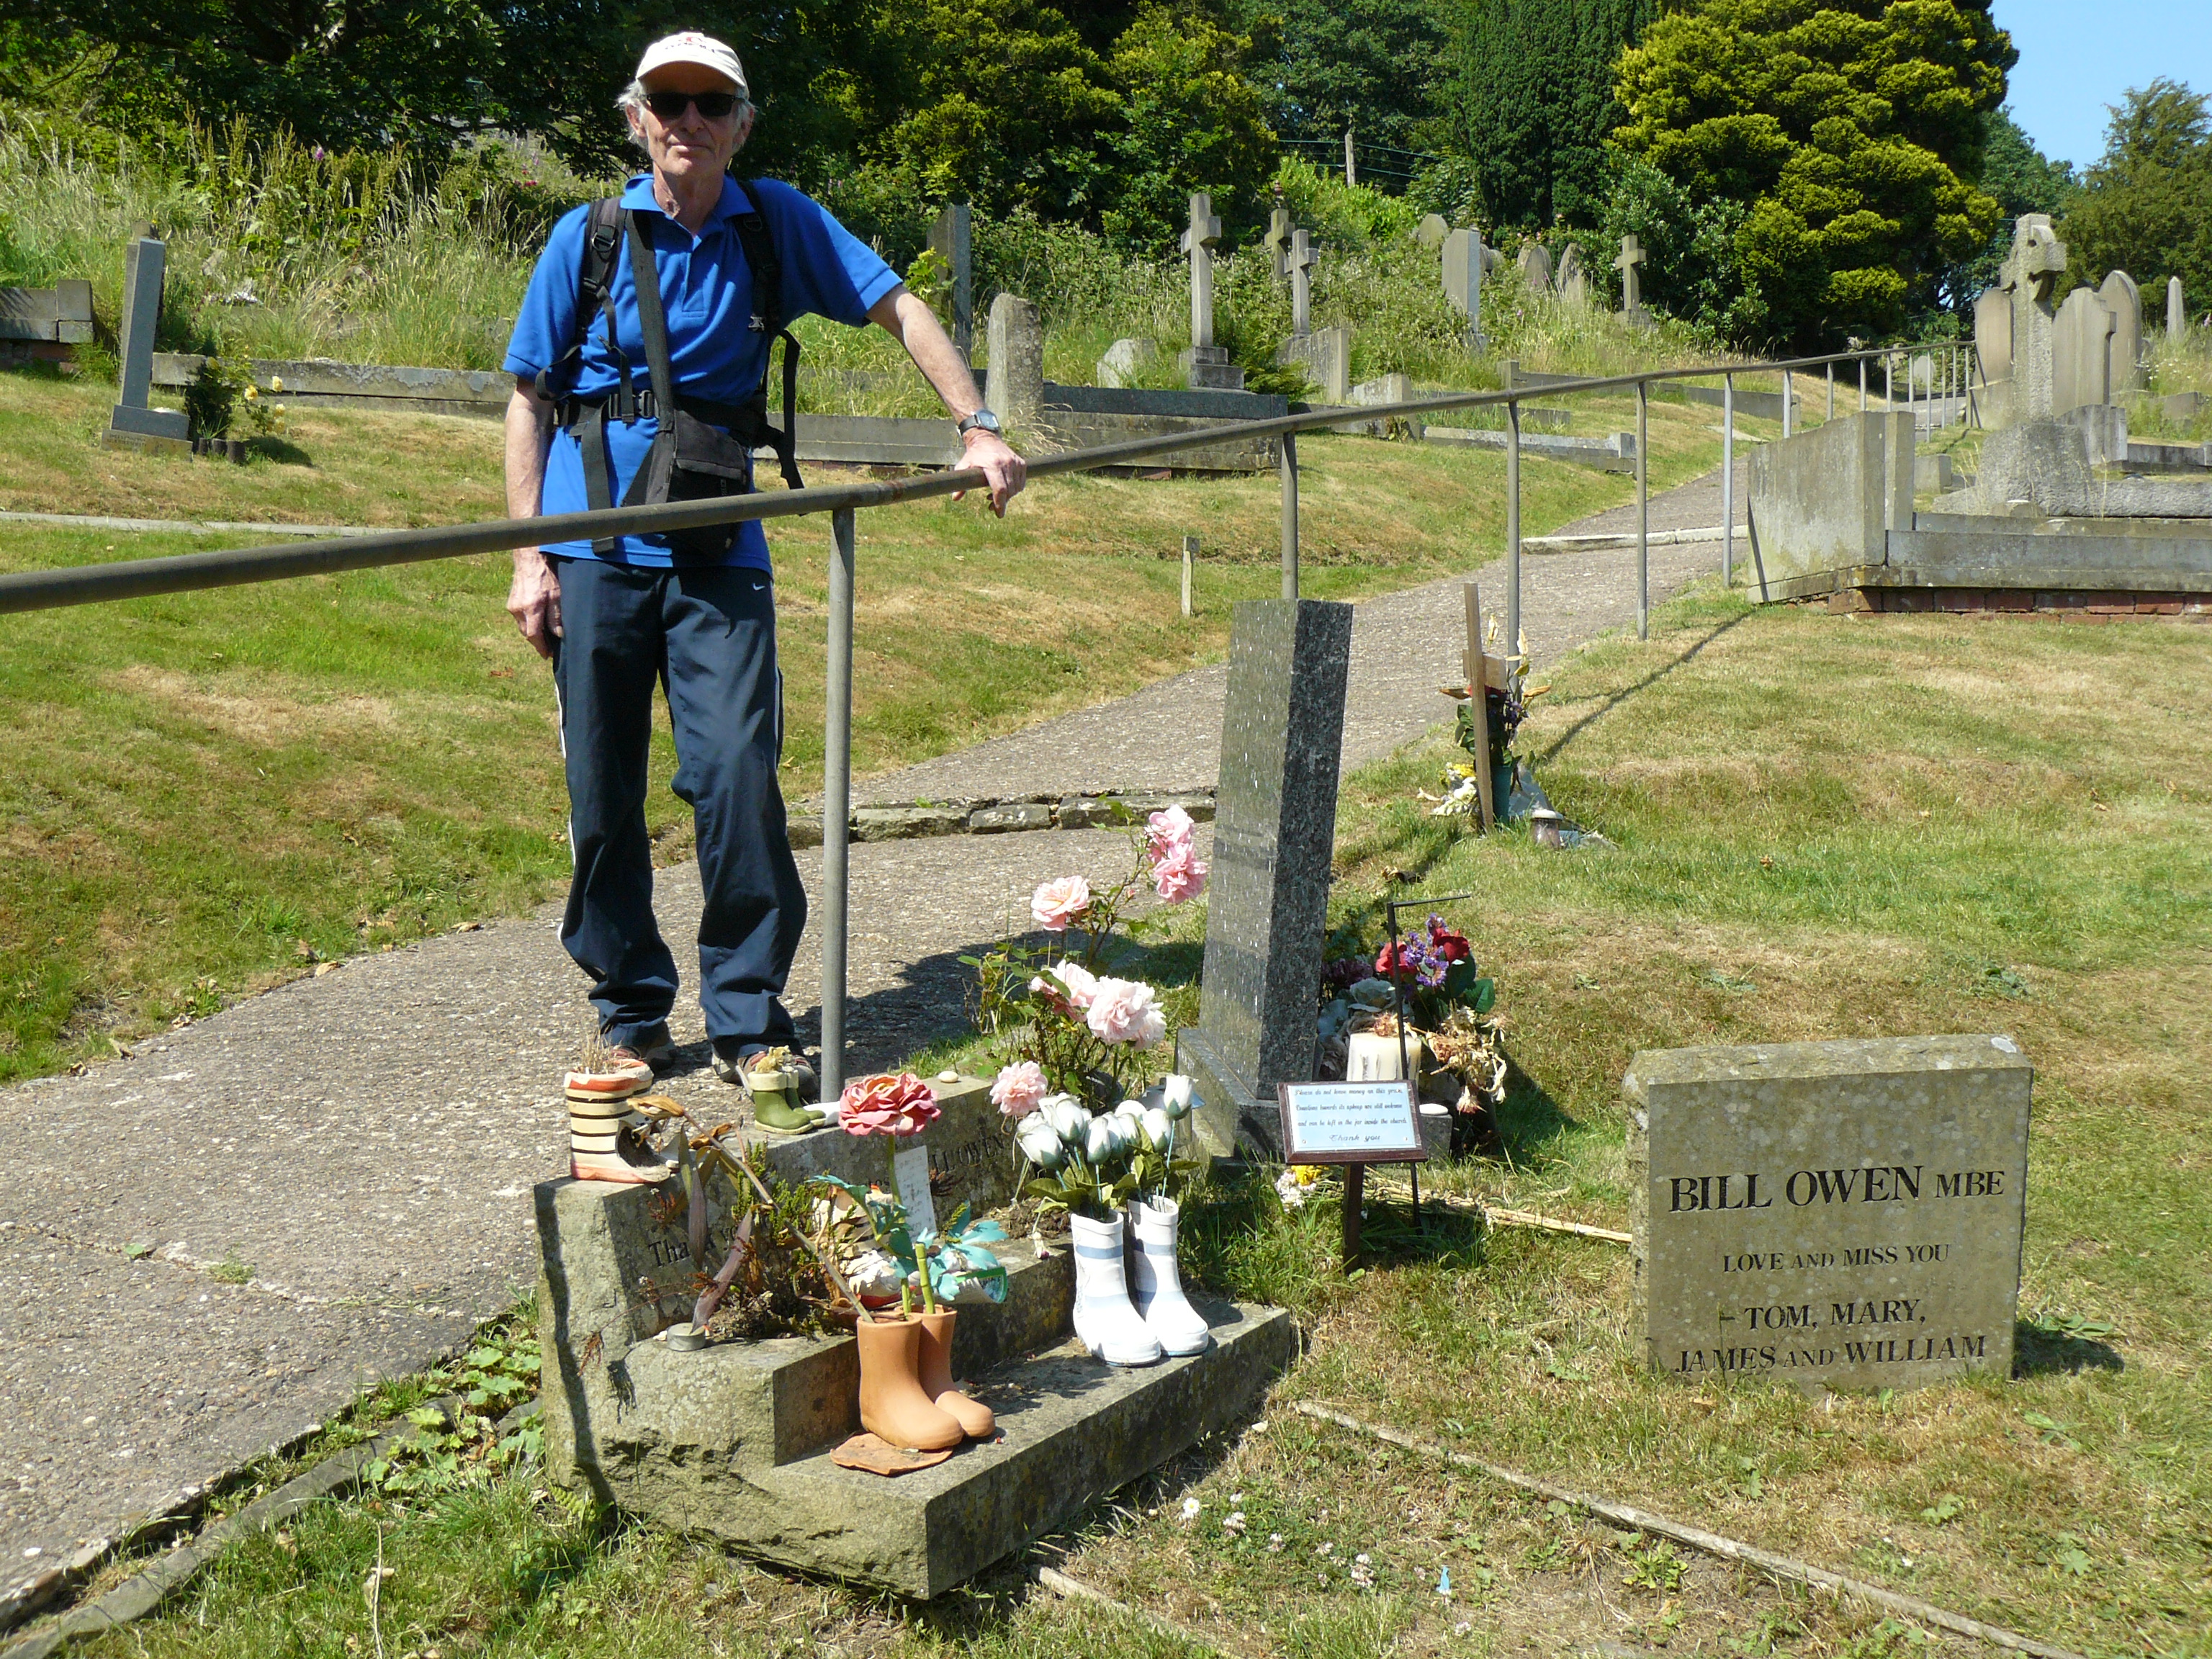
nature, grave, cemetery, headstone, memorial, tree, plant, soil, nonbuilding structure